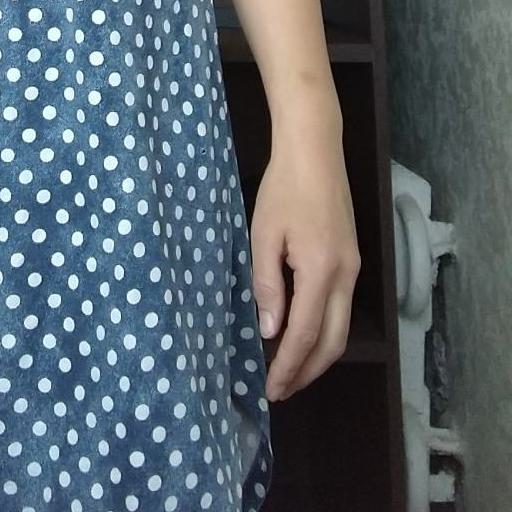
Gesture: no_gesture